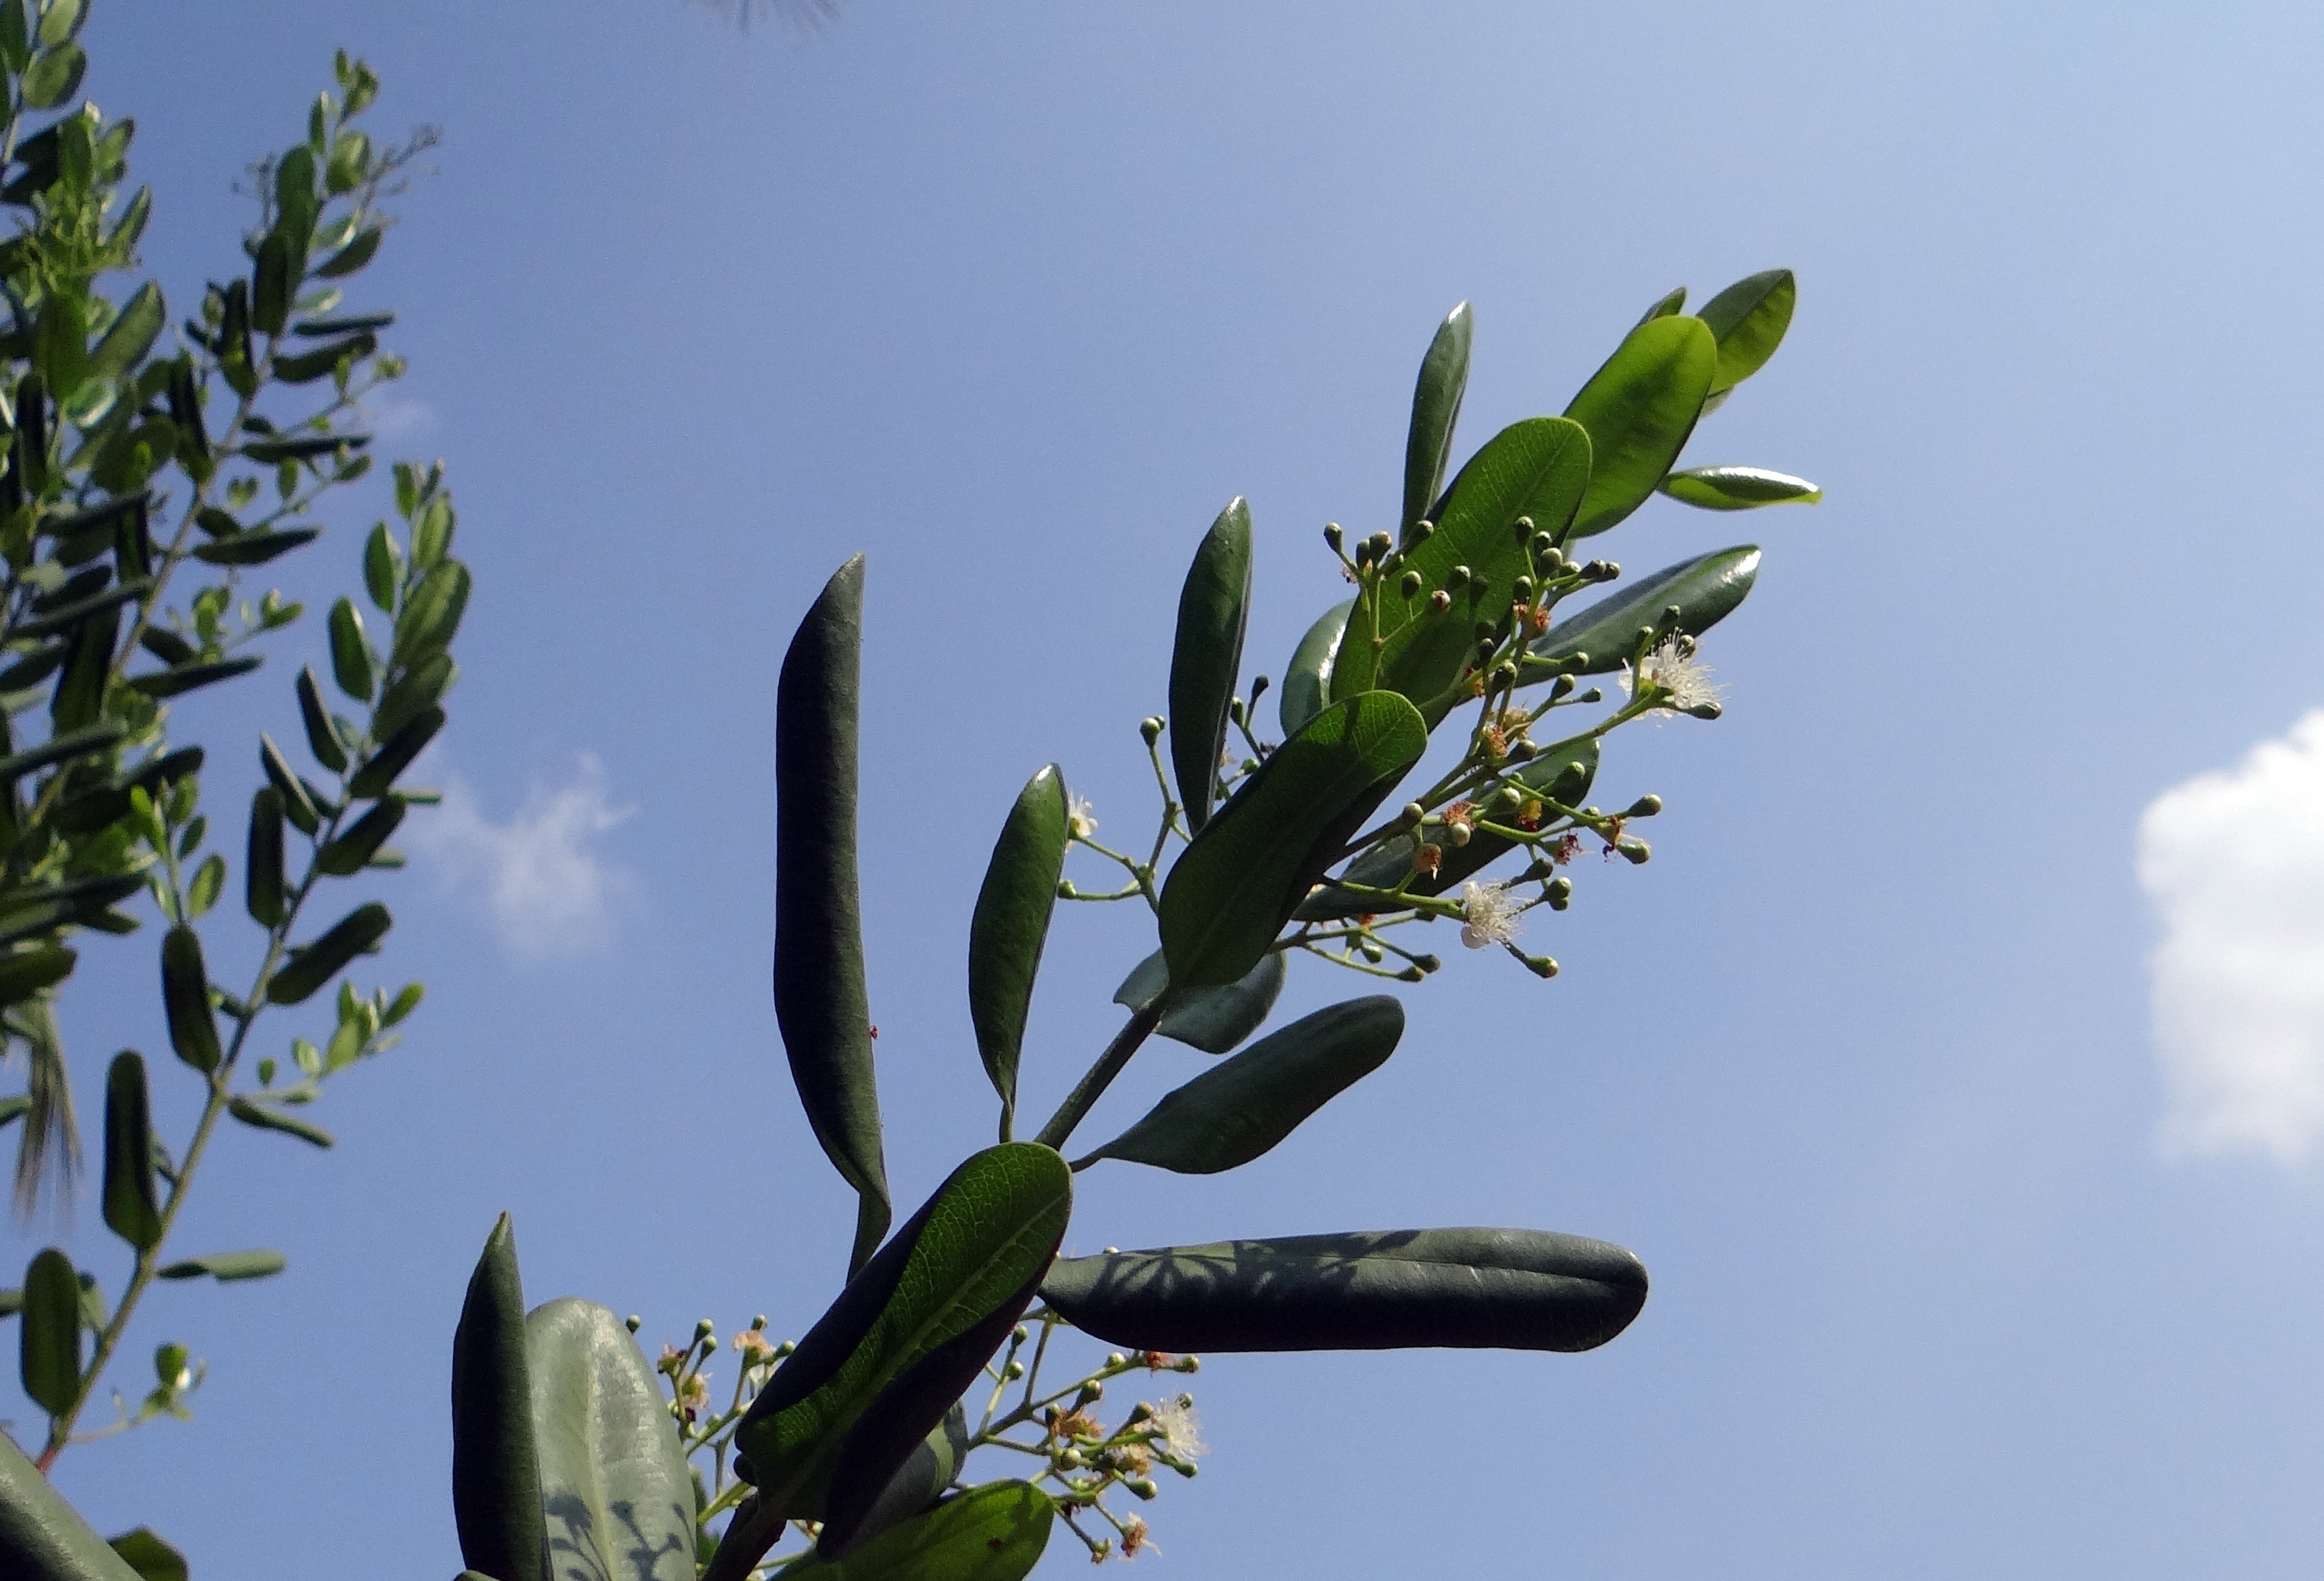
tree, nature, grass, branch, blossom, plant, sky, leaf, flower, green, pepper, spice, produce, botany, dharwad, flora, flowers, pods, leaves, shrub, india, pimenta, seedpods, allspice, flowering plant, plant stem, land plant, jamaica pepper, myrtle pepper, newspice, pimenta dioica